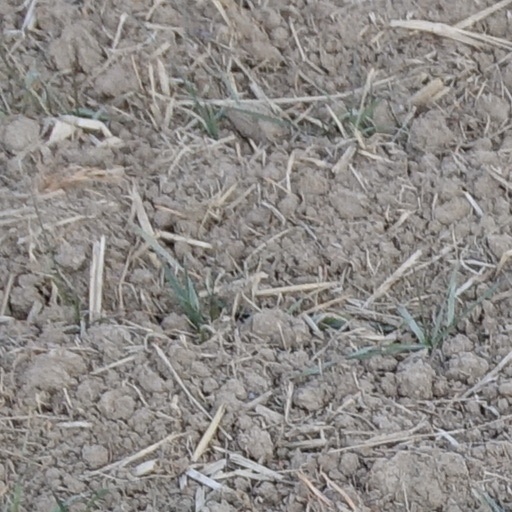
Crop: wheat